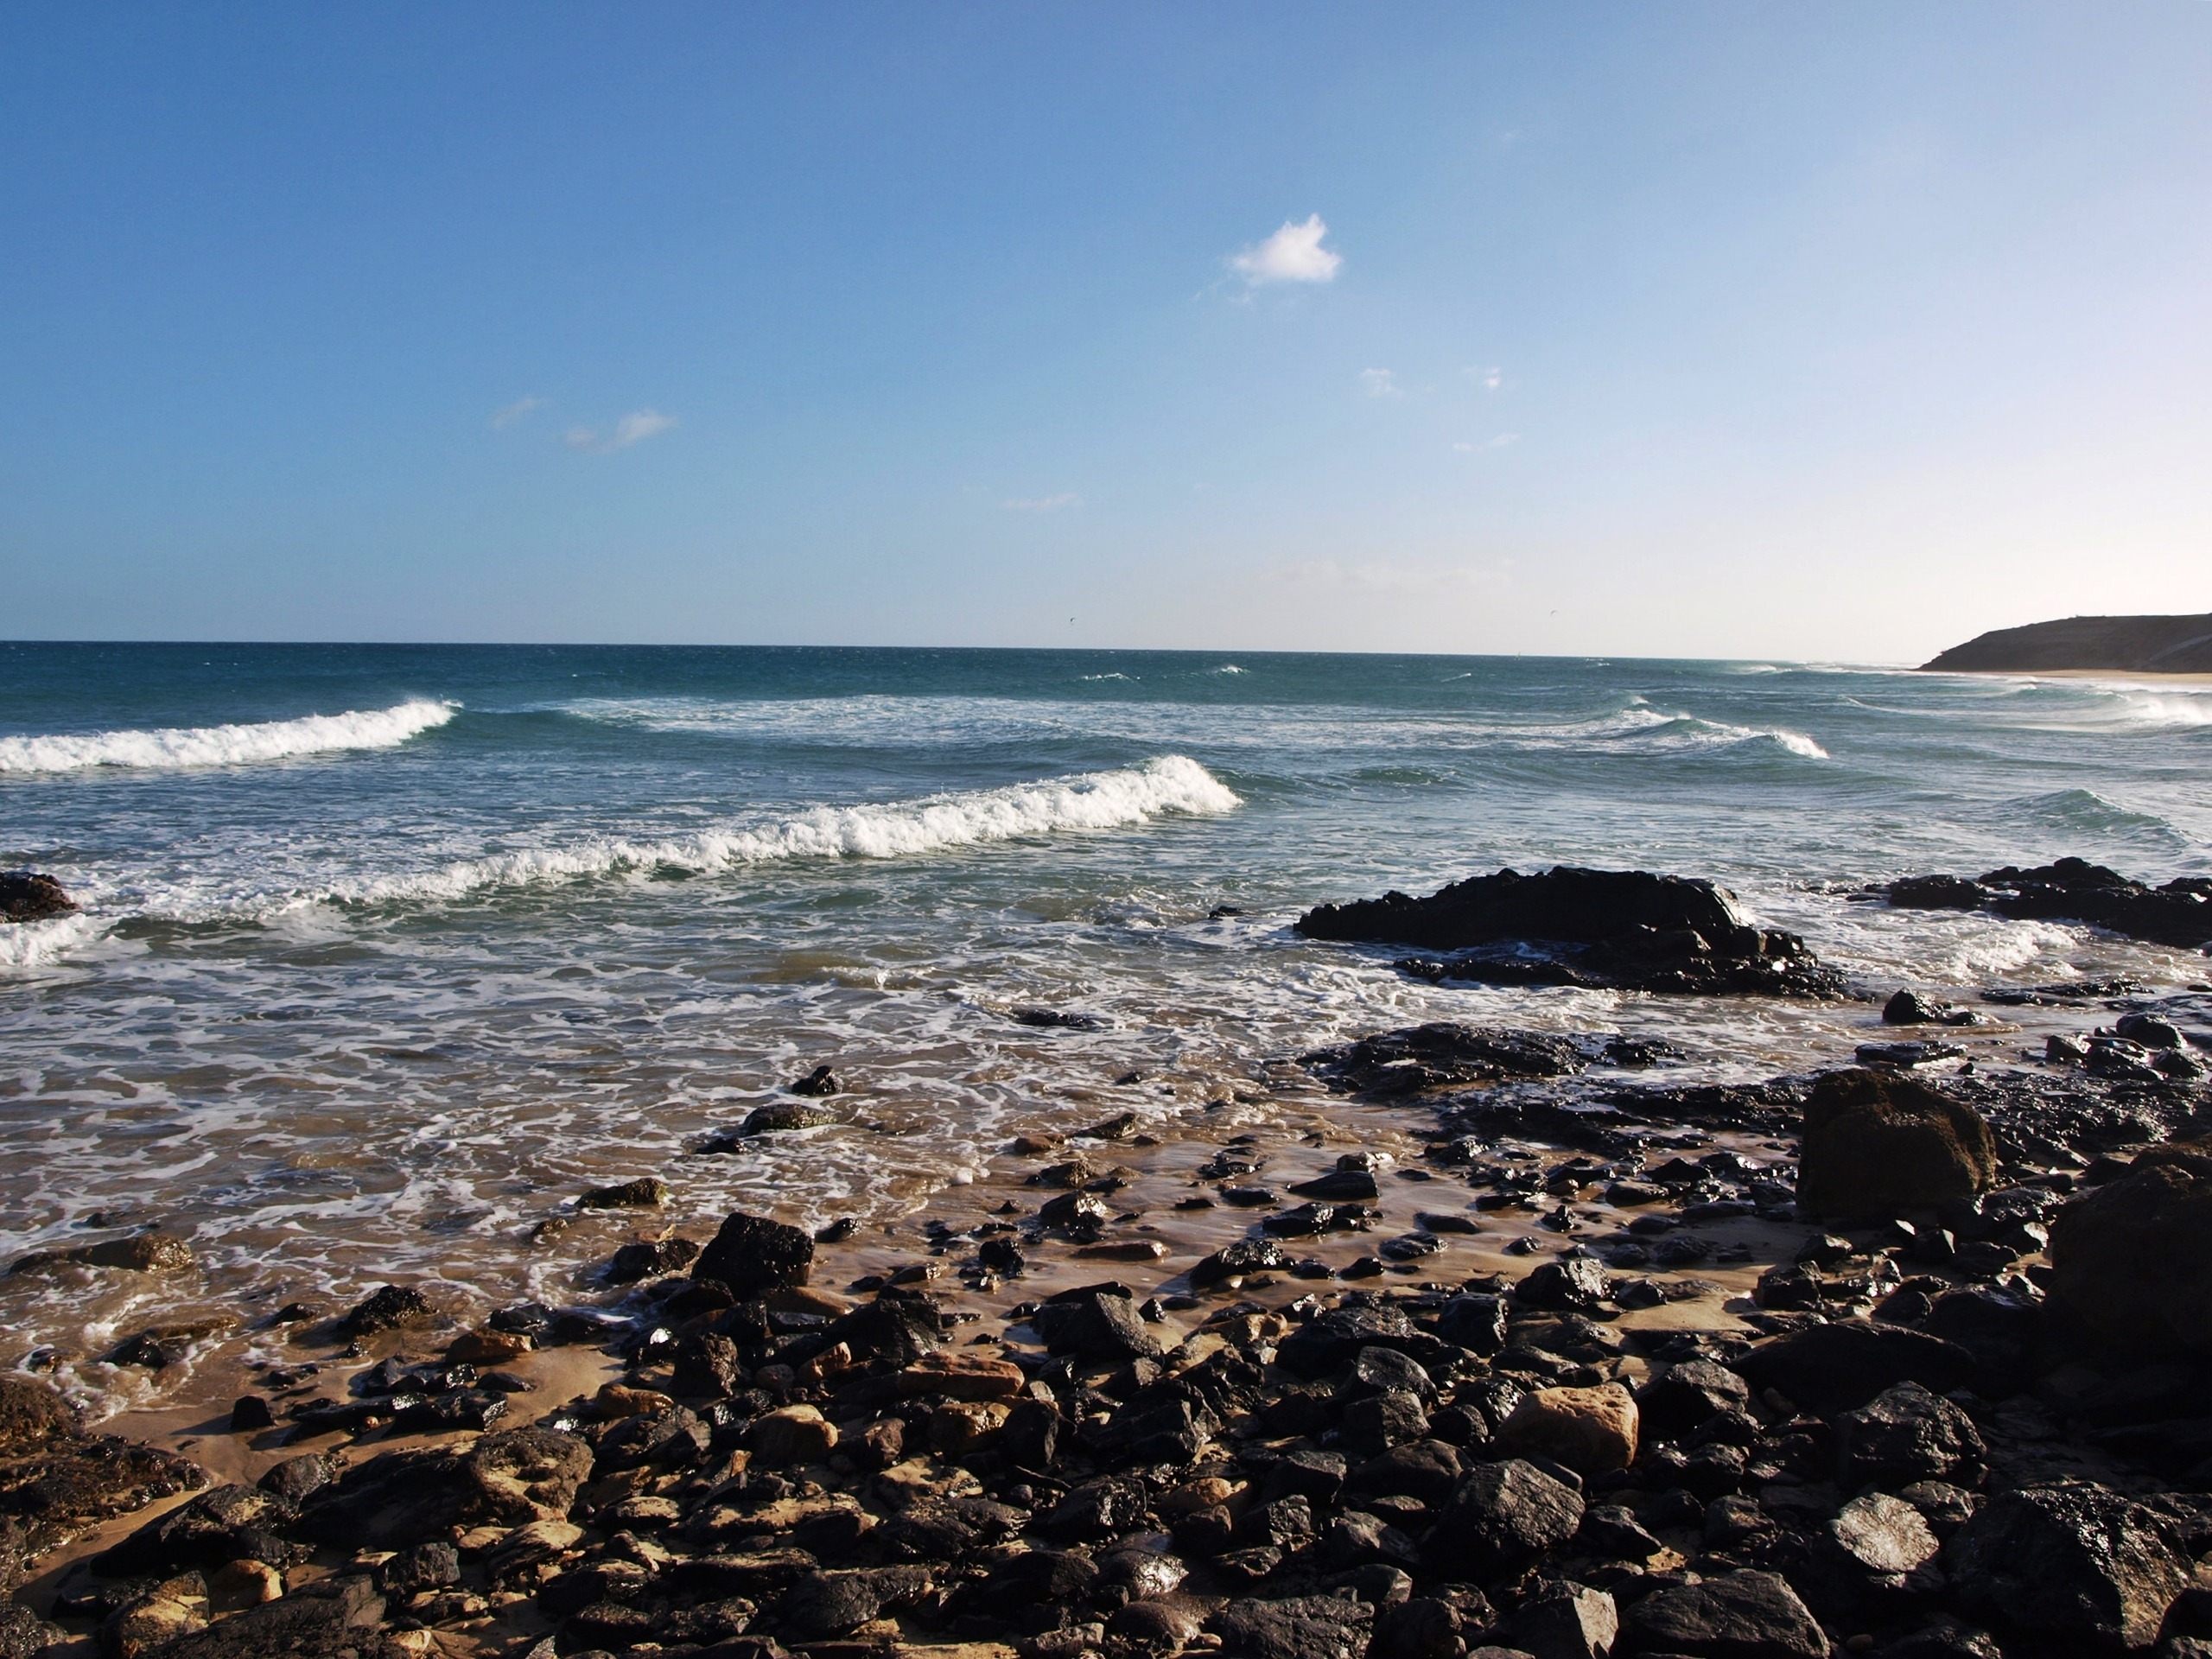
beach, sea, coast, water, nature, sand, rock, ocean, horizon, sky, shore, wave, cove, bay, terrain, material, body of water, bank, spain, atlantic, cape, wind wave